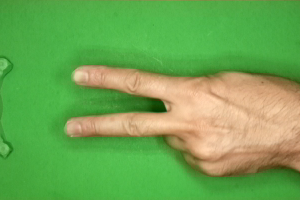
Label: scissors